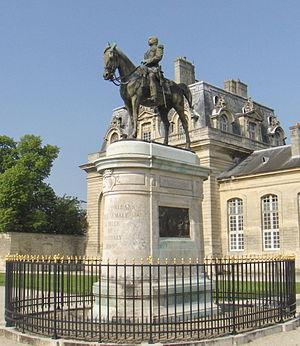
Statue équestre du Duc d'Aumale dans l'hémicycle du même nom à Chantilly. Statue de Jean-Léon Gérôme sur un piédestal de l'architecte Honoré Daumet, offert par la ville de Chantilly et inaugurée en 1899. Le piédestal comporte des bas-reliefs évoquant les grandes heures de la vie du Duc.
Chantilly est une commune française située dans le département de l'Oise, en région Hauts-de-France. Située au cœur de la forêt de Chantilly, dans la vallée de la Nonette, elle se trouve au centre d'une agglomération d'environ 37 000 habitants. Au dernier recensement de 2017, la commune comptait 10 863 habitants appelés les Cantiliens.
Jean-Léon Gérôme, né à Vesoul le 11 mai 1824 et mort à Paris le 10 janvier 1904, est un peintre et sculpteur français, membre de l'Académie des beaux-arts. Il composa des scènes orientalistes, mythologiques, historiques et religieuses. À partir de 1878, il réalise des sculptures, principalement réalisées en polychromie, ses sculptures représentent souvent des scènes de genre, des personnages ou des allégories.
Henri d’Orléans, duc d’Aumale, né le 16 janvier 1822 à Paris et mort le 7 mai 1897 à Giardinello, prince du sang de la maison d’Orléans, fils du roi Louis-Philippe, est un militaire et un homme politique français, qui a notamment été gouverneur général de l'Algérie et à ce titre a participé à la reddition d'Abd el-Kader en décembre 1847.